Sid Deane

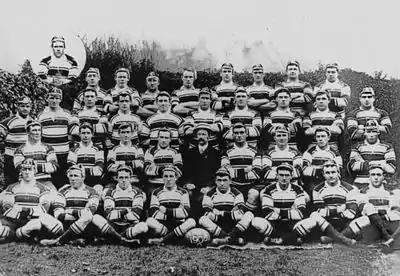

Born in North Sydney, he commenced his footballing career with Norths rugby union. He was present at the North Sydney School of Arts in 1907 for the meeting which founded North Sydney. He was elected onto the players committee and played at five-eighth in the inaugural round of rugby league matches played in Sydney on 20 April 1908.